Newcastle-under-Lyme

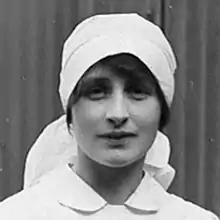
Vera Brittain

When Stoke-on-Trent was formed by the 1910 amalgamation of the "six towns" (Stoke, Hanley, Fenton, Longton, Burslem and Tunstall), Newcastle remained separate.